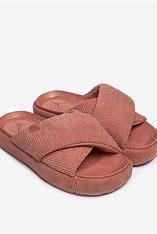
Brand: Jordan
Model: Sophia